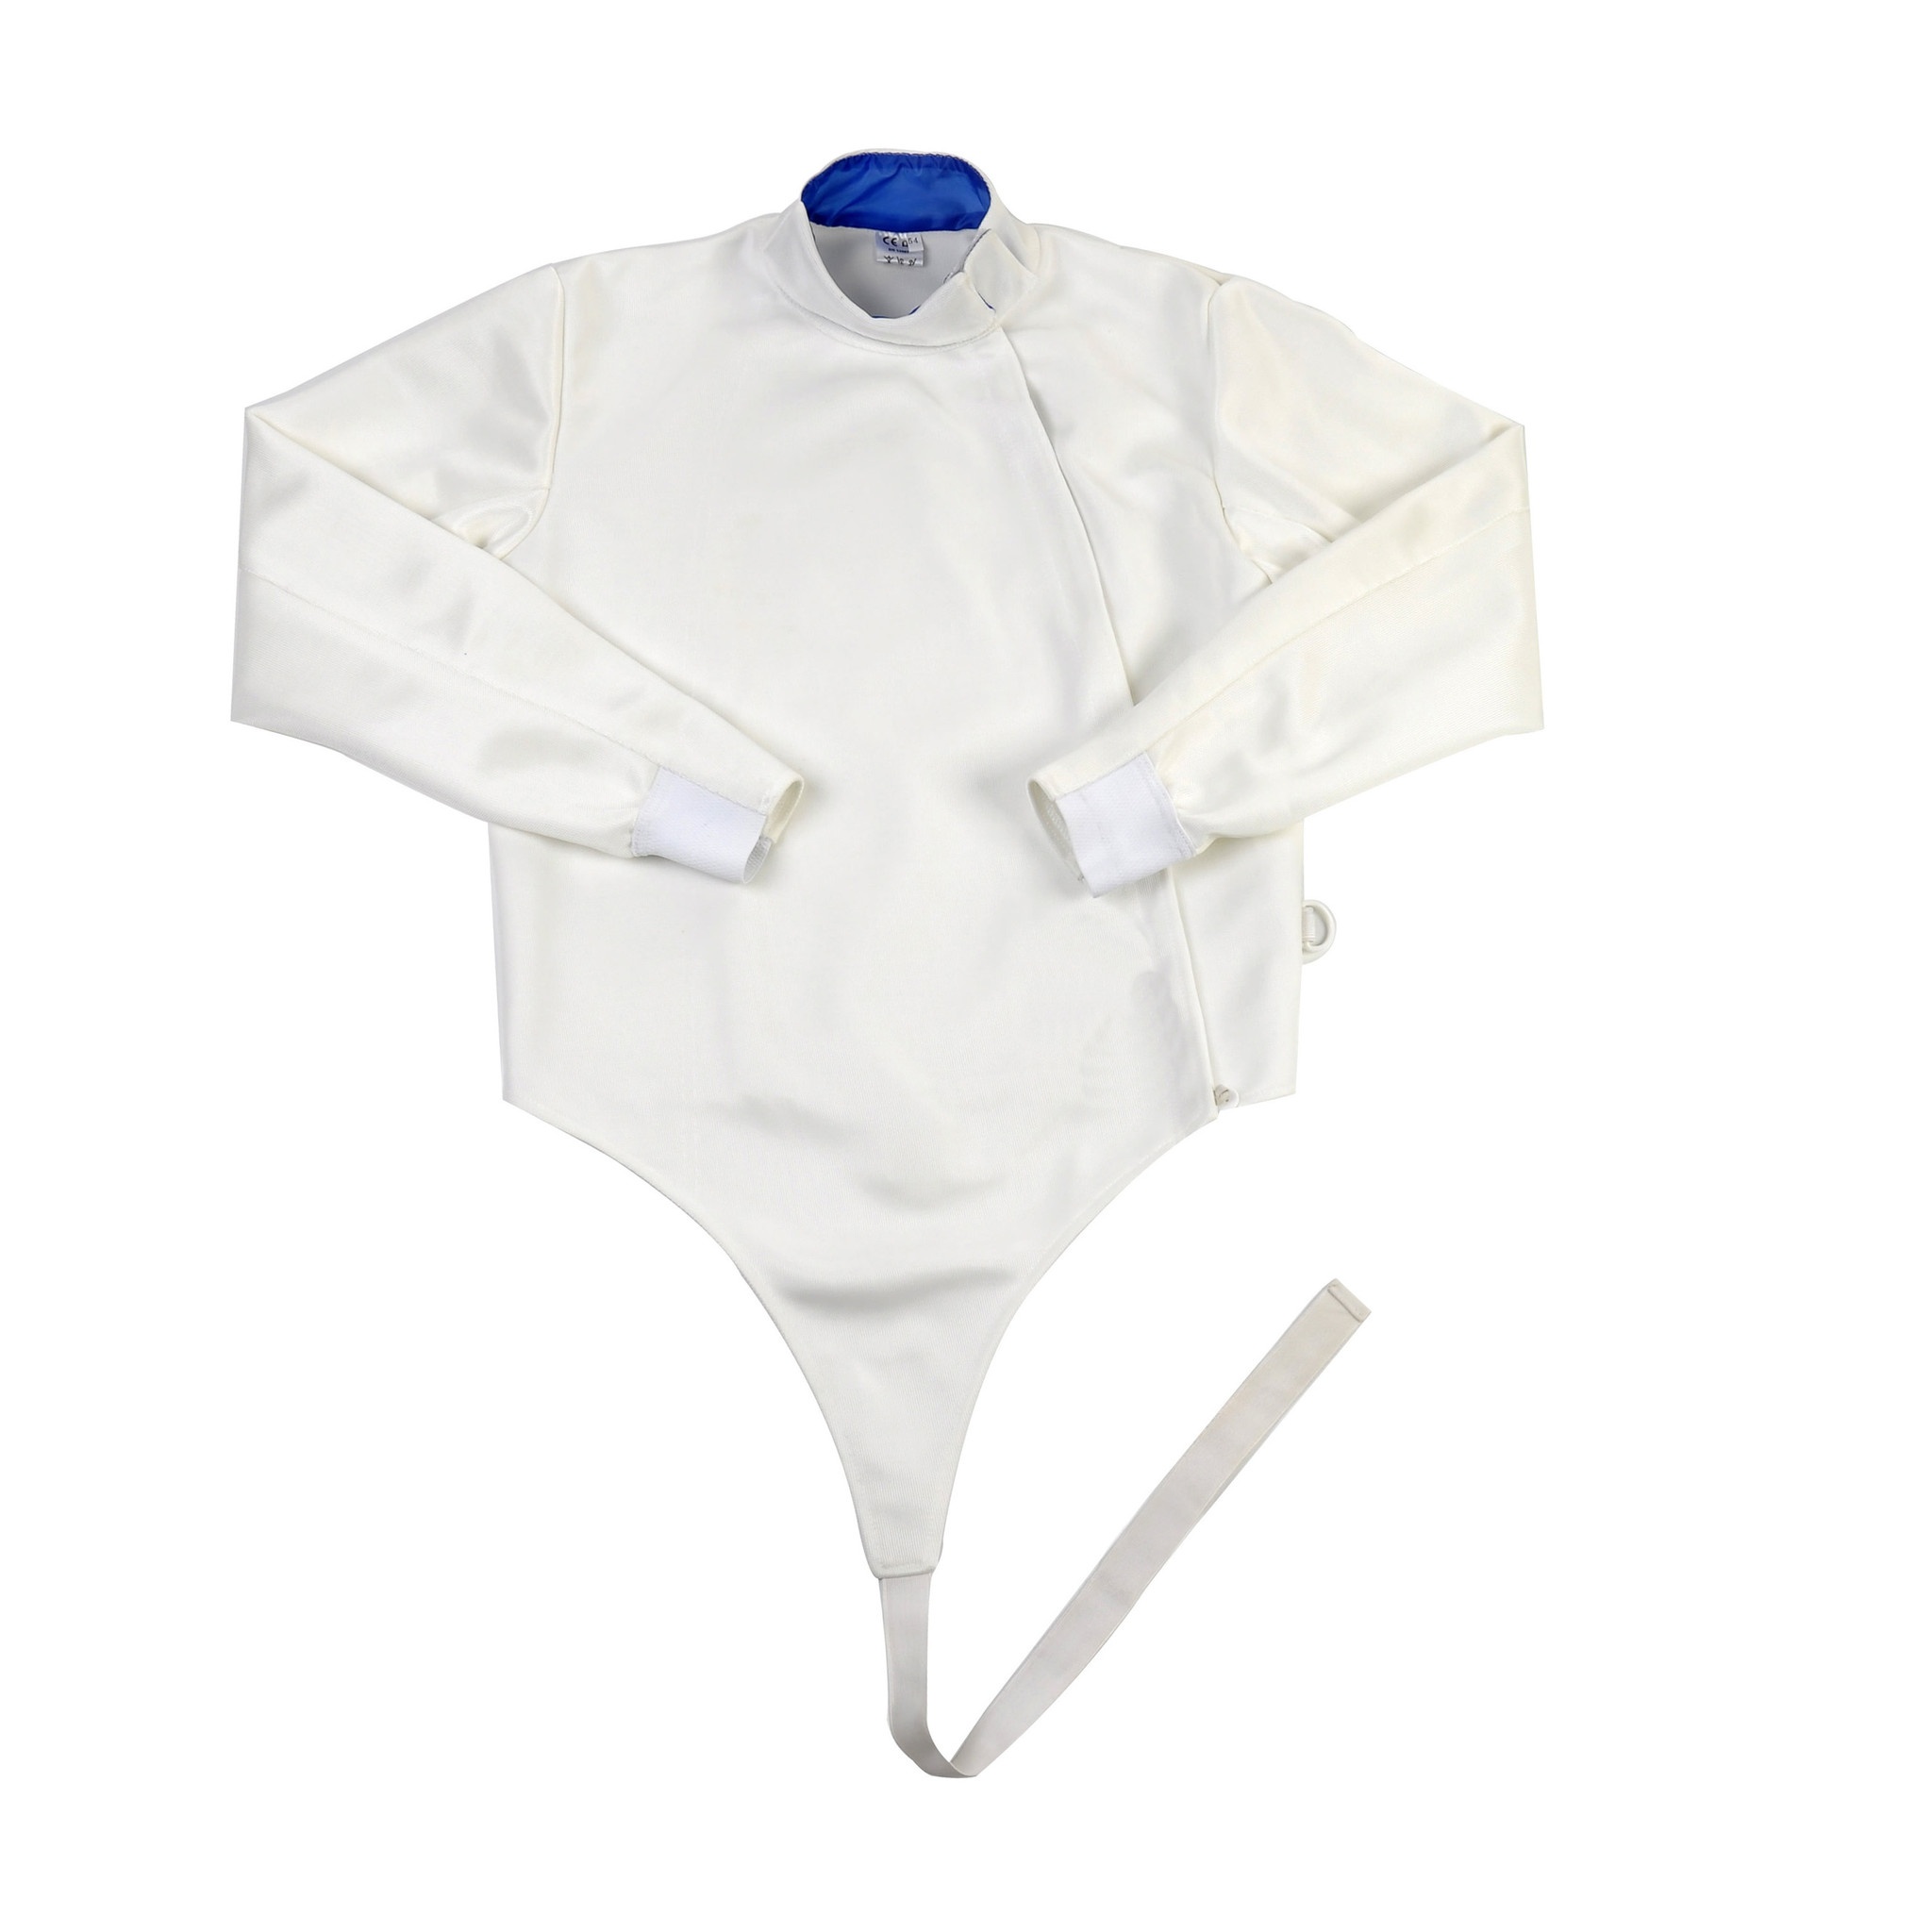
Womens FIE 800N Valhalla Jacket
These jackets are 800N and the top end of our range that we have. Strong, durable and suitable for FIE international competitions.
Brand: Excalibur Sports
Category: Sporting Goods > Athletics > Fencing > Fencing Protective Gear > Fencing Jackets & Lamés